Bristol Channel

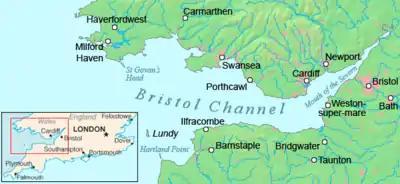

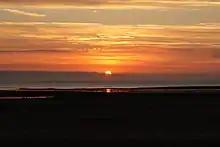
Sunrise viewed from Minehead, showing Steep Holm and Brean Down

The Bristol Channel is a major inlet in the island of Great Britain, separating South Wales (from Pembrokeshire to the Vale of Glamorgan) and South West England (from Devon to North Somerset). It extends from the smaller Severn Estuary of the River Severn to the North Atlantic Ocean. It takes its name from the English city and port of Bristol.